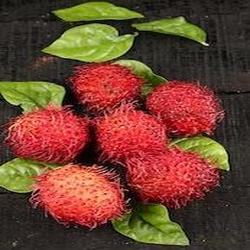
Label: Rambutan